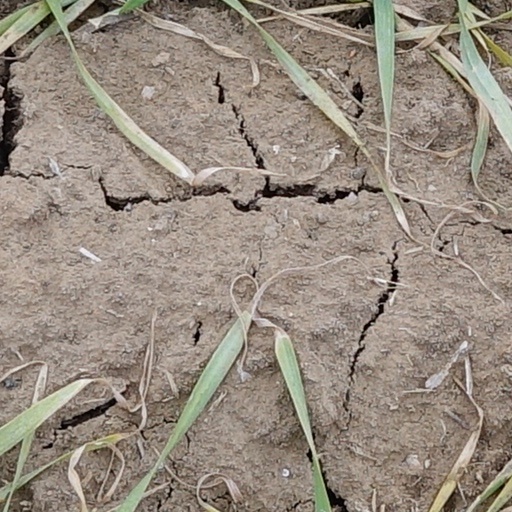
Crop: wheat